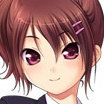
Portrait style: Anime Portrait